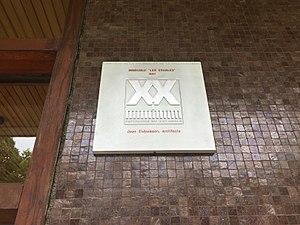
Immeuble Les Érables de La Duchère.
L'immeuble Les Érables de La Duchère, appelé parfois Barre 250, est un immeuble d'habitation situé 250-259bis, rue des Érables à Lyon en France et conçu dans les années 1960 par l'architecte Jean Dubuisson. Sa construction s'est étalée de 1964 à 1968.